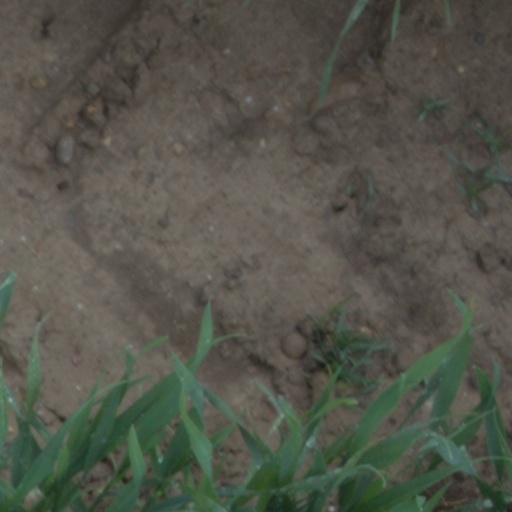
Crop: wheat